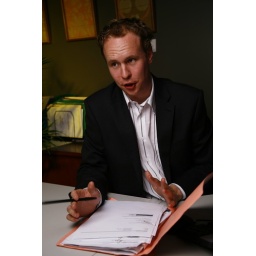
Light Pro 400 in Softbox above left. Light pro 400 gridded yellow gel fired at wall left.